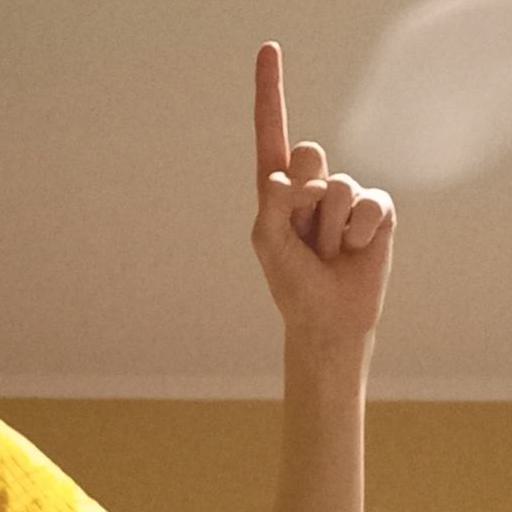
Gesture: one